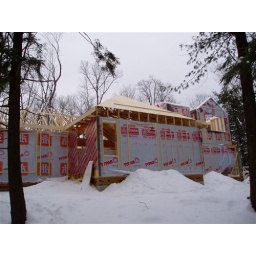
roof over kitchen - view from back (lakeside) screened in porch to go here